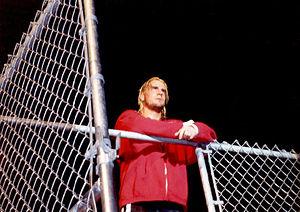
Phillip Jack Brooks, plus connu sous le nom de CM Punk, est un catcheur et pratiquant de combat libre américain. Il est connu pour son travail à la World Wrestling Entertainment de 2005 à 2014.